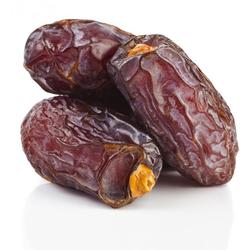
Label: Dates